Allegany State Park

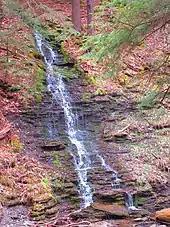
Bridal Falls on a cool spring day.

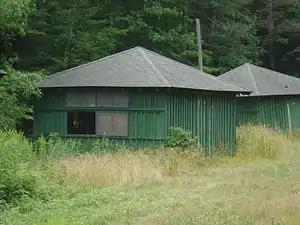
A cabin in Camp 10 (Carlton) in 2007. The camp is under construction with new cabins being built.

In addition to the hiking trails, a paved bicycle path circumscribes Red House Lake. Along this path is the Thomas E. Kelly Bridge, the only covered bridge in Western New York.